Stoke-on-Trent City Council

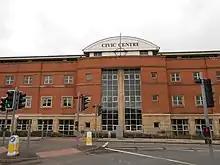
Civic Centre: 1992 building

The council meets and has its headquarters at the Civic Centre on Glebe Street, a complex of buildings which incorporates both the Stoke-upon-Trent Town Hall of 1834 (which contains the council chamber) and a large extension to the north-east built in 1992.